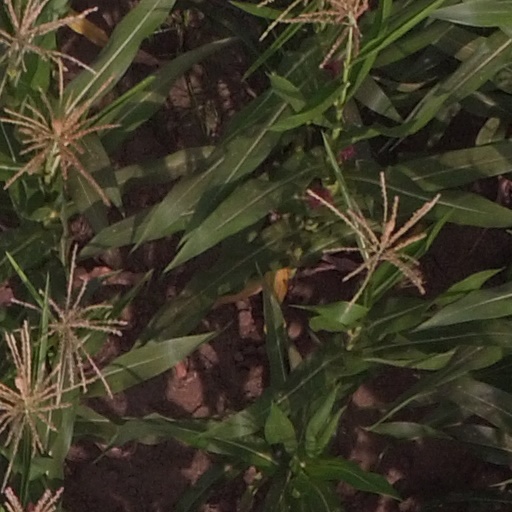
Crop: maize; corn